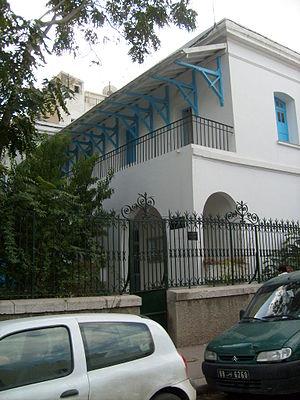
L'Union des écrivains tunisiens ou UET est une association tunisienne, regroupant des écrivains de Tunisie, fondée en vertu du visa du ministère de l'intérieur n°3990 du 17 mars 1971. Ses statuts sont modifiés à deux reprises : la première fois en vertu du visa n°4296 du 20 novembre 1975 et la deuxième fois en vertu du visa n°6271 du 23 août 1988.